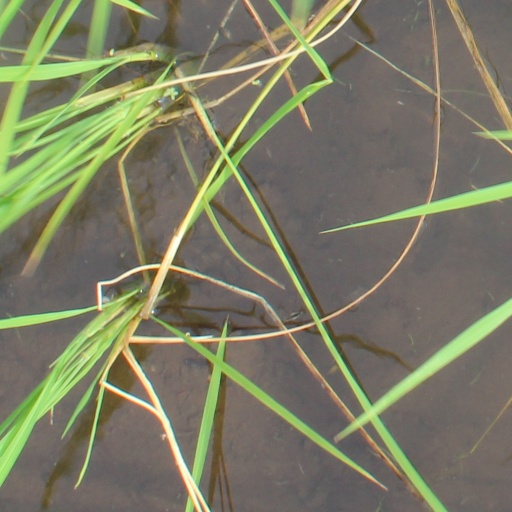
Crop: rice